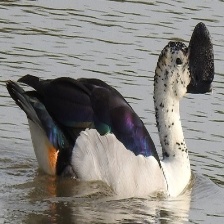
Species: KNOB BILLED DUCK
Scientific name: SARKIDIORNIS MELANOTOS
ImageNet parent category: drake